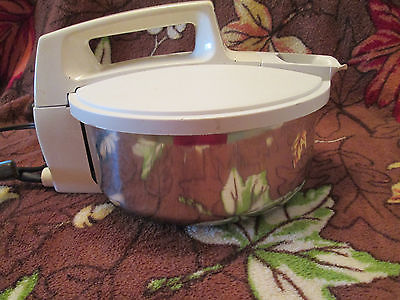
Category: kettle